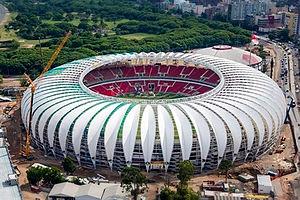
La Coupe du monde de football 2014 est la 20ᵉ édition de la Coupe du monde de football, compétition organisée par la FIFA et qui réunit les trente-deux meilleures sélections nationales de football. Sa phase finale a eu lieu au Brésil à l'été 2014, du 12 juin au 13 juillet, et est remportée par l’Allemagne.